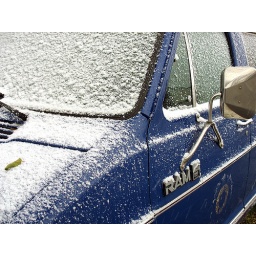
Snow on blue van parked in La Crosse, Wisconsin, USA, during first snowfall of the season.